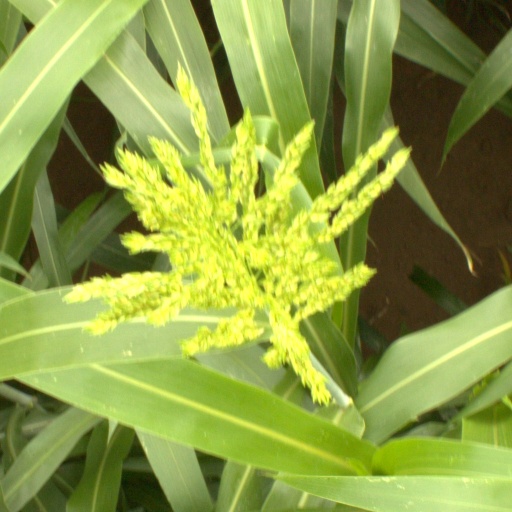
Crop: sorghum